Tanzer 10.5

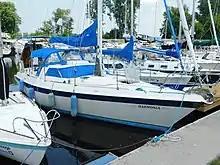
Tanzer 10.5

The Tanzer 10.5 is a small recreational keelboat, built predominantly of fibreglass, with wood trim. It has a masthead sloop rig, a transom and skeg-hung rudder, wheel steering and a fixed fin keel or optionally a swing keel as the Tanzer 10 LK. The boat displaces and carries of ballast.